Minilab

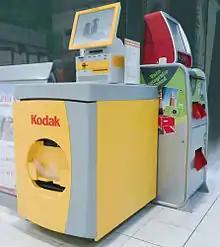
Dry minilabs

A "digital minilab" is a computer printer that uses traditional chemical photographic processes to make prints from digital images. Photographs are input to the digital minilab using a built-in film scanner that captures images from negative and positive photographic films (including mounted slides), flatbed scanners, a kiosk that accepts CD-ROMs or memory cards from a digital camera, or a website that accepts uploads. The operator can make many corrections such as brightness or color saturation, contrast, scene lighting color correction, sharpness and cropping. A set of scanning and modulated laser beams, LCD/LED, or Micro Light Valve Array (MLVA) then exposes photographic paper with the image, which is then processed by the minilab just as if it had been exposed from a negative.